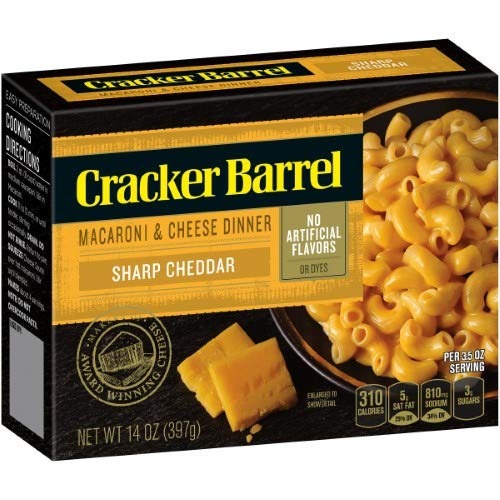
Item Name: Cracker Barrel, Macaroni & Cheese Dinner (Pack of 6)
Value: 84.0
Unit: Ounce

Price: 3.93